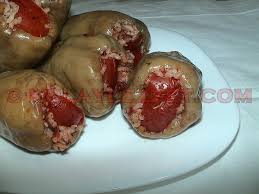
Yemek: biber_dolmasi